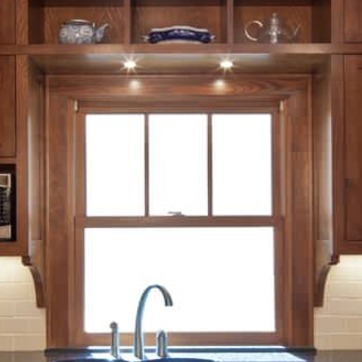
Material: glass